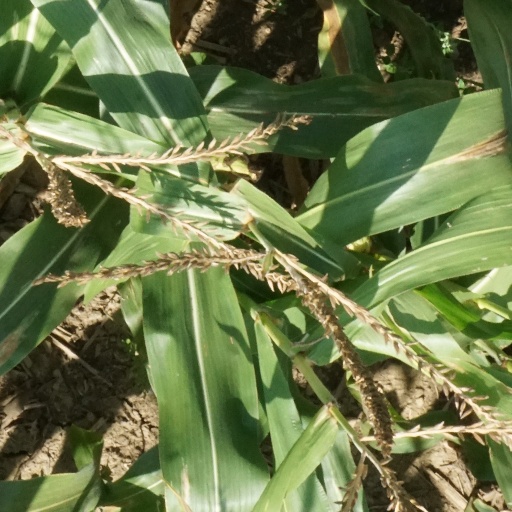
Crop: maize; corn